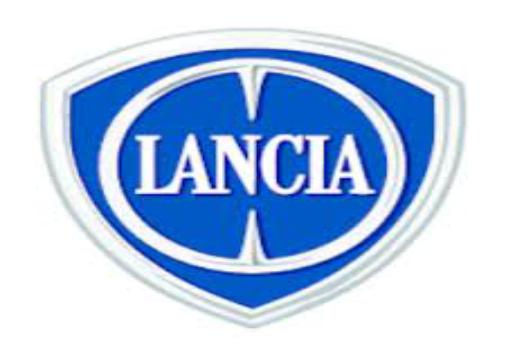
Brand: Lancia
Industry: Transportation